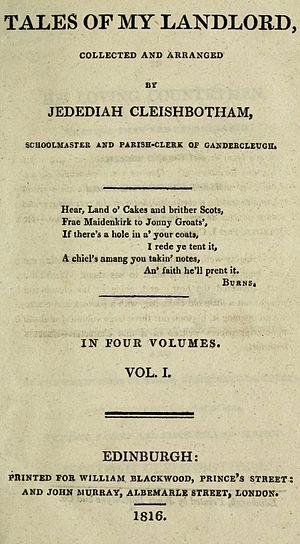
Contes de mon hôte est un ensemble de sept romans publiés de 1816 à 1831 par l'auteur écossais Walter Scott, sous le pseudonyme de Jedediah Cleishbotham, qui leur est réservé. Deux de ces romans, Les Puritains d'Écosse et Le Cœur du Midlothian sont considérés comme deux des chefs-d'œuvre de Scott.
Les Puritains d'Écosse, plus rarement intitulé Le Vieillard des tombeaux ou les Presbytériens d'Écosse, est un roman historique de l'auteur écossais Walter Scott. Il compose avec Le Nain noir la première série des Contes de mon hôte. Les deux romans sont publiés ensemble en 1816 sous le pseudonyme de Jedediah Cleishbotham, et non sous la signature habituelle « l'auteur de Waverley ».